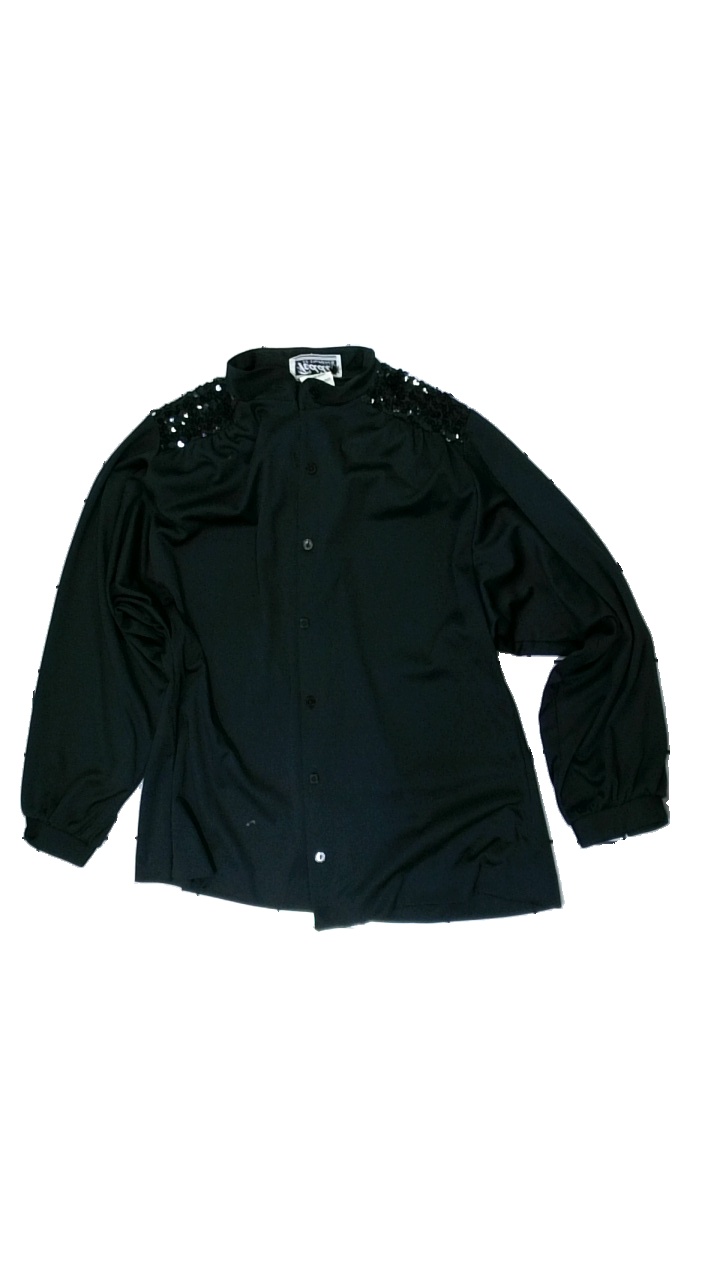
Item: Blouse (Ladies)
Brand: Teddi
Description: svart blus med svarta paljetter över axlarna, liten fläck på baksidan av högra ärmen, vintage
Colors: Black
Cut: Regular
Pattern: Glitter
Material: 100% polyester
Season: All
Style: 80s
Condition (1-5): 4
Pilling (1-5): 5
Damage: fläck
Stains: Minor
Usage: Reuse
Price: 50-100